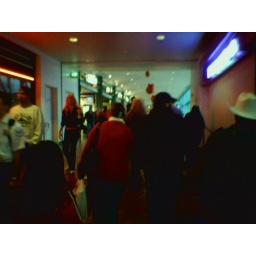
Pictures taken on the Friday after Thanksgiving 2004 in Salem, Oregon. Approaching the sky bridge with stores over Center Street